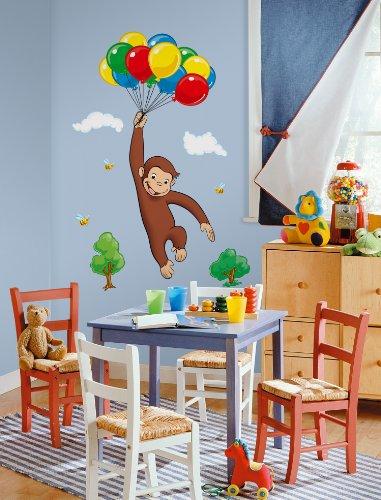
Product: RoomMates Curious George Peel and Stick Giant Wall Decal - RMK1082GM
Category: Home & Kitchen | Home Décor | Kids' Room Décor | Wall Décor
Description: Assembled size 19" wide by 41" tall.
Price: $11.00